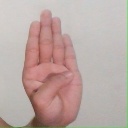
अक्षर: ब